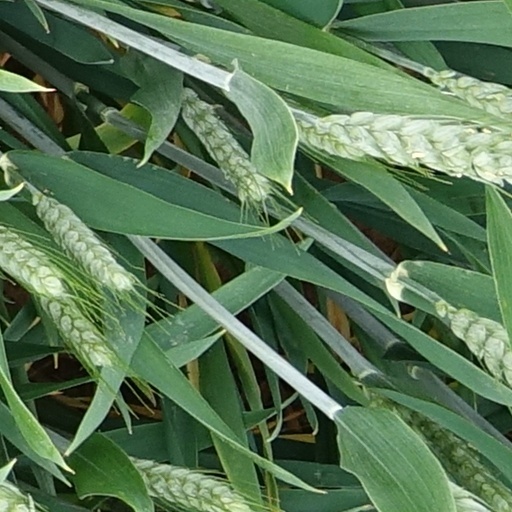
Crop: wheat